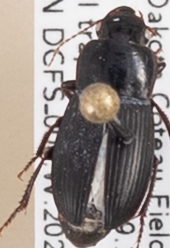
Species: Harpalus somnulentus
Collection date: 2022-06-21 04:00:00
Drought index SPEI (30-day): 1.156
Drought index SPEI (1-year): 1.444
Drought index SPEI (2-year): -0.9